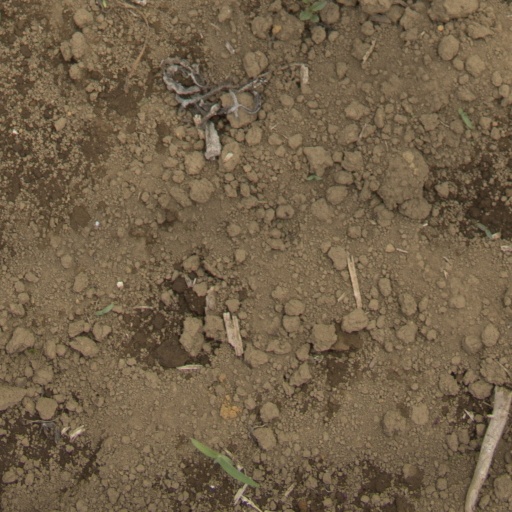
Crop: Jerusalem artichoke